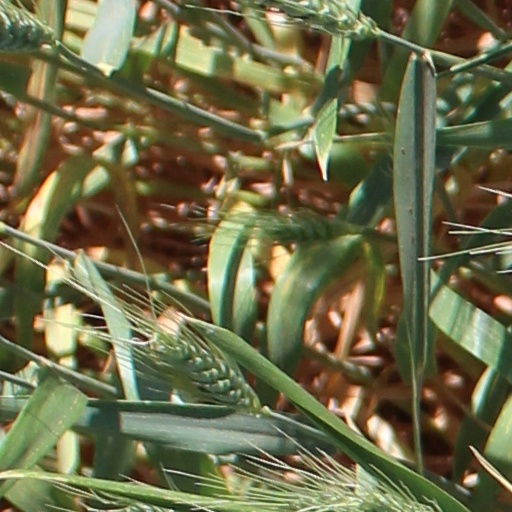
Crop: wheat